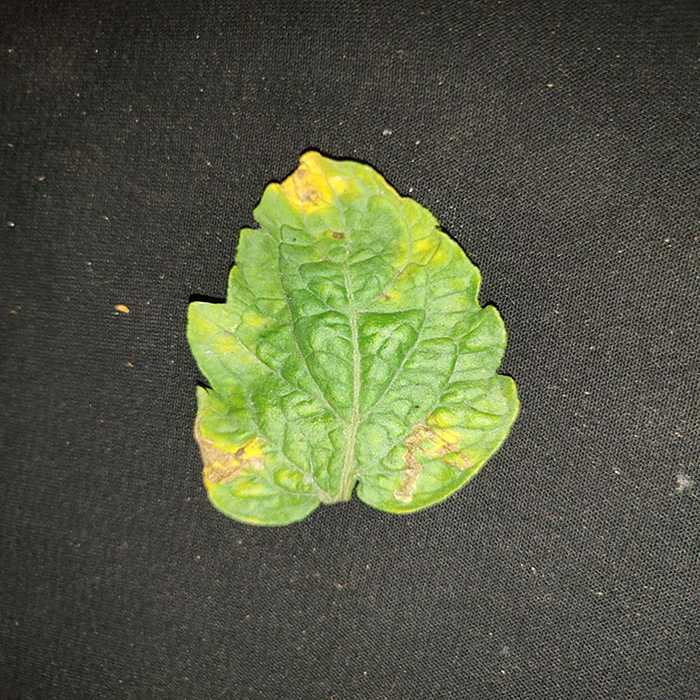
Plant: Tomato
Label: Tomato Bacterial spot